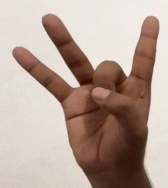
ASL sign: 8